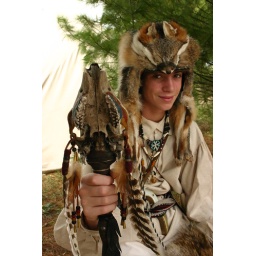
A boy dressed in full garb from the Feast.